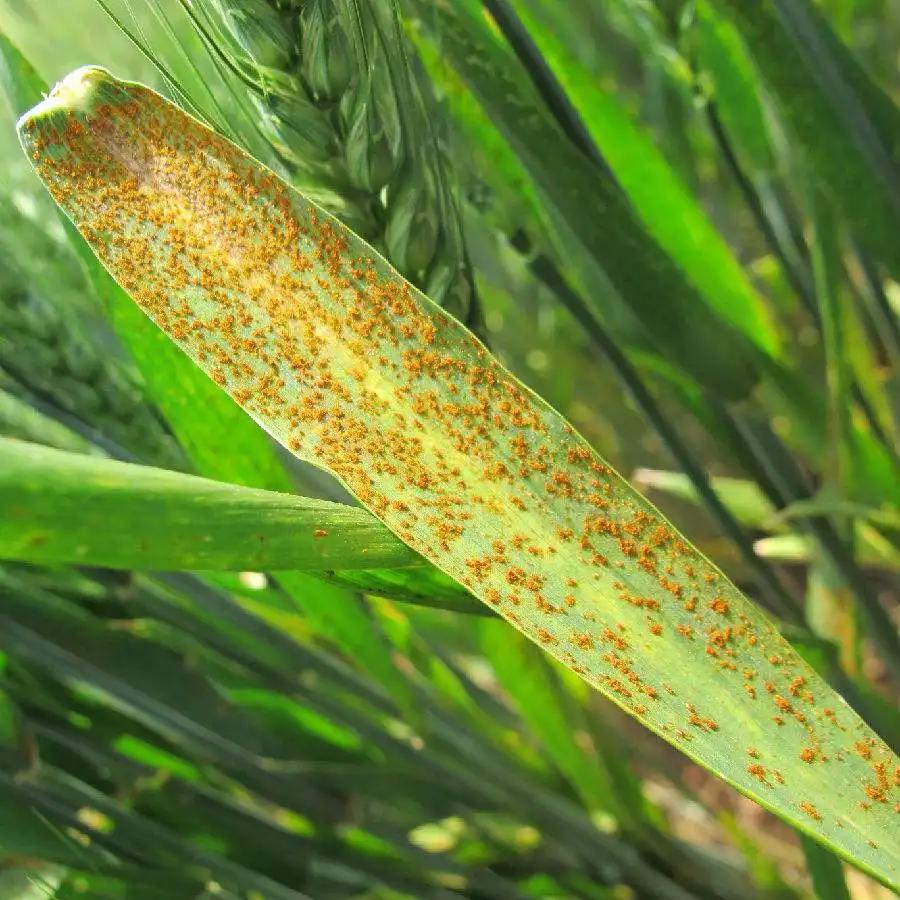
Plant: Wheat
Disease: wheat leaf rust